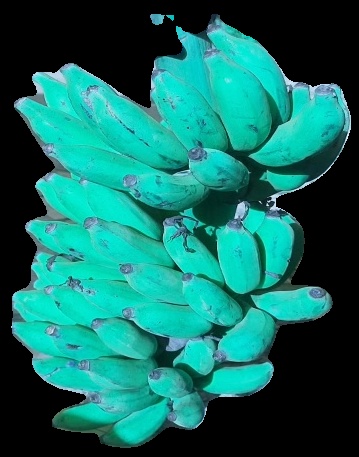
Variety: elakki-bale
Grade: grade3